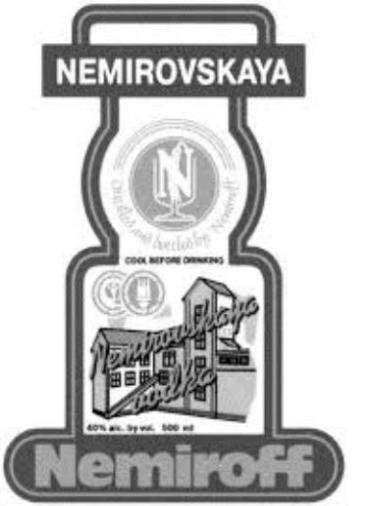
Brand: nemiroff
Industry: Food